I Used to Be Famous

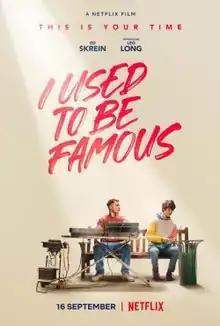

I Used to Be Famous is a 2022 British musical comedy-drama film made by Forty Foot Pictures for Netflix. Directed by Eddie Sternberg in his feature length debut, and starring Ed Skrein, Eleanor Matsuura and Leo Long. The film debuted on Netflix on 16 September 2022.